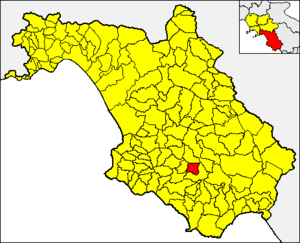
Cannalonga est une commune italienne de la province de Salerne dans la région de Campanie en Italie.